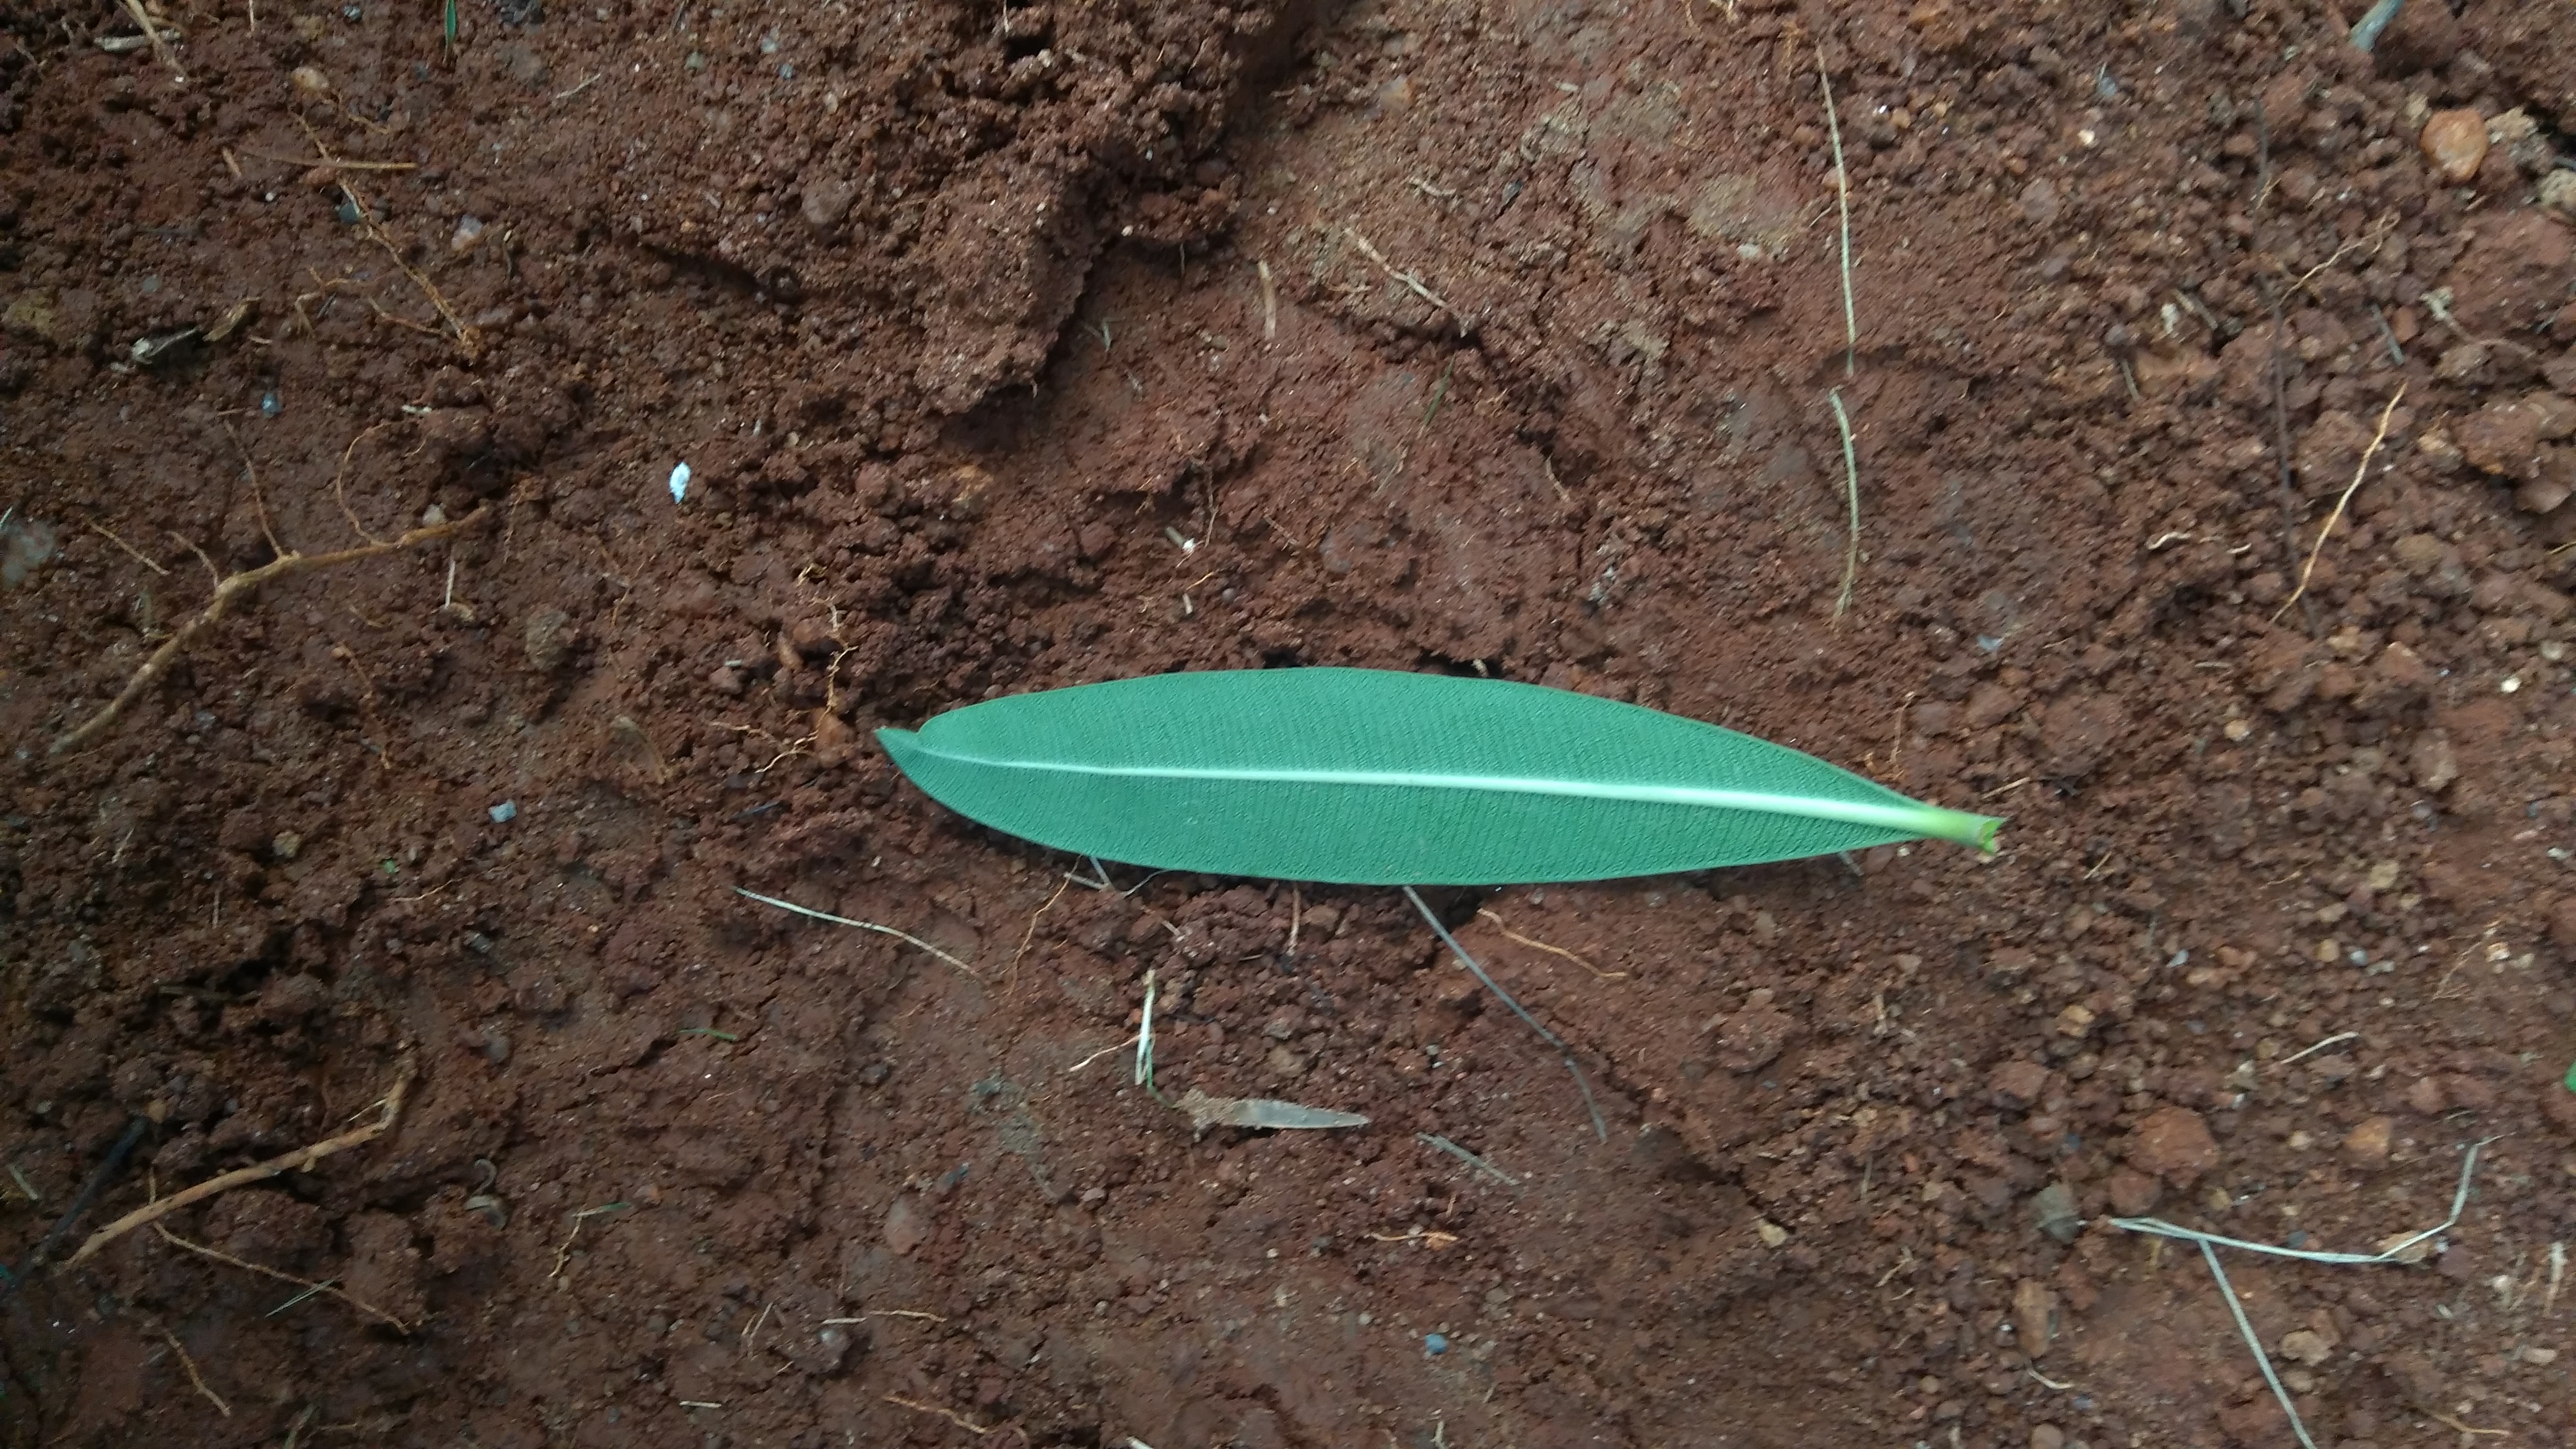
Plant: Ganigale